Wang Chung (band)

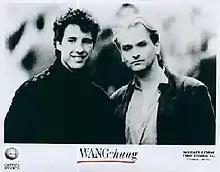
Nick Feldman and Jack Hues, 1986

In 1983 they were still billed under the band name "Huang Chung" at BBC 2 music show "The Old Grey Whistle Test".